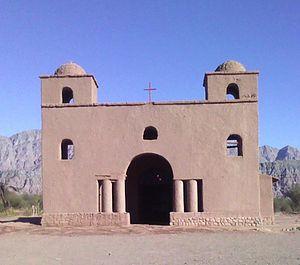
Catamarca est une province du nord-ouest de l'Argentine. Elle est entourée des provinces de Salta au nord, Tucumán et Santiago del Estero à l'est, Córdoba au sud-est, et La Rioja au sud. À l'ouest, elle est contiguë au Chili.